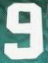
Number: 9